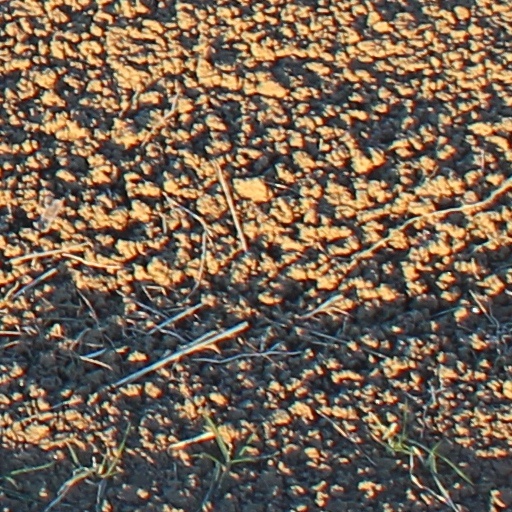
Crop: wheat